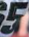
Number: 5